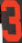
Number: 3